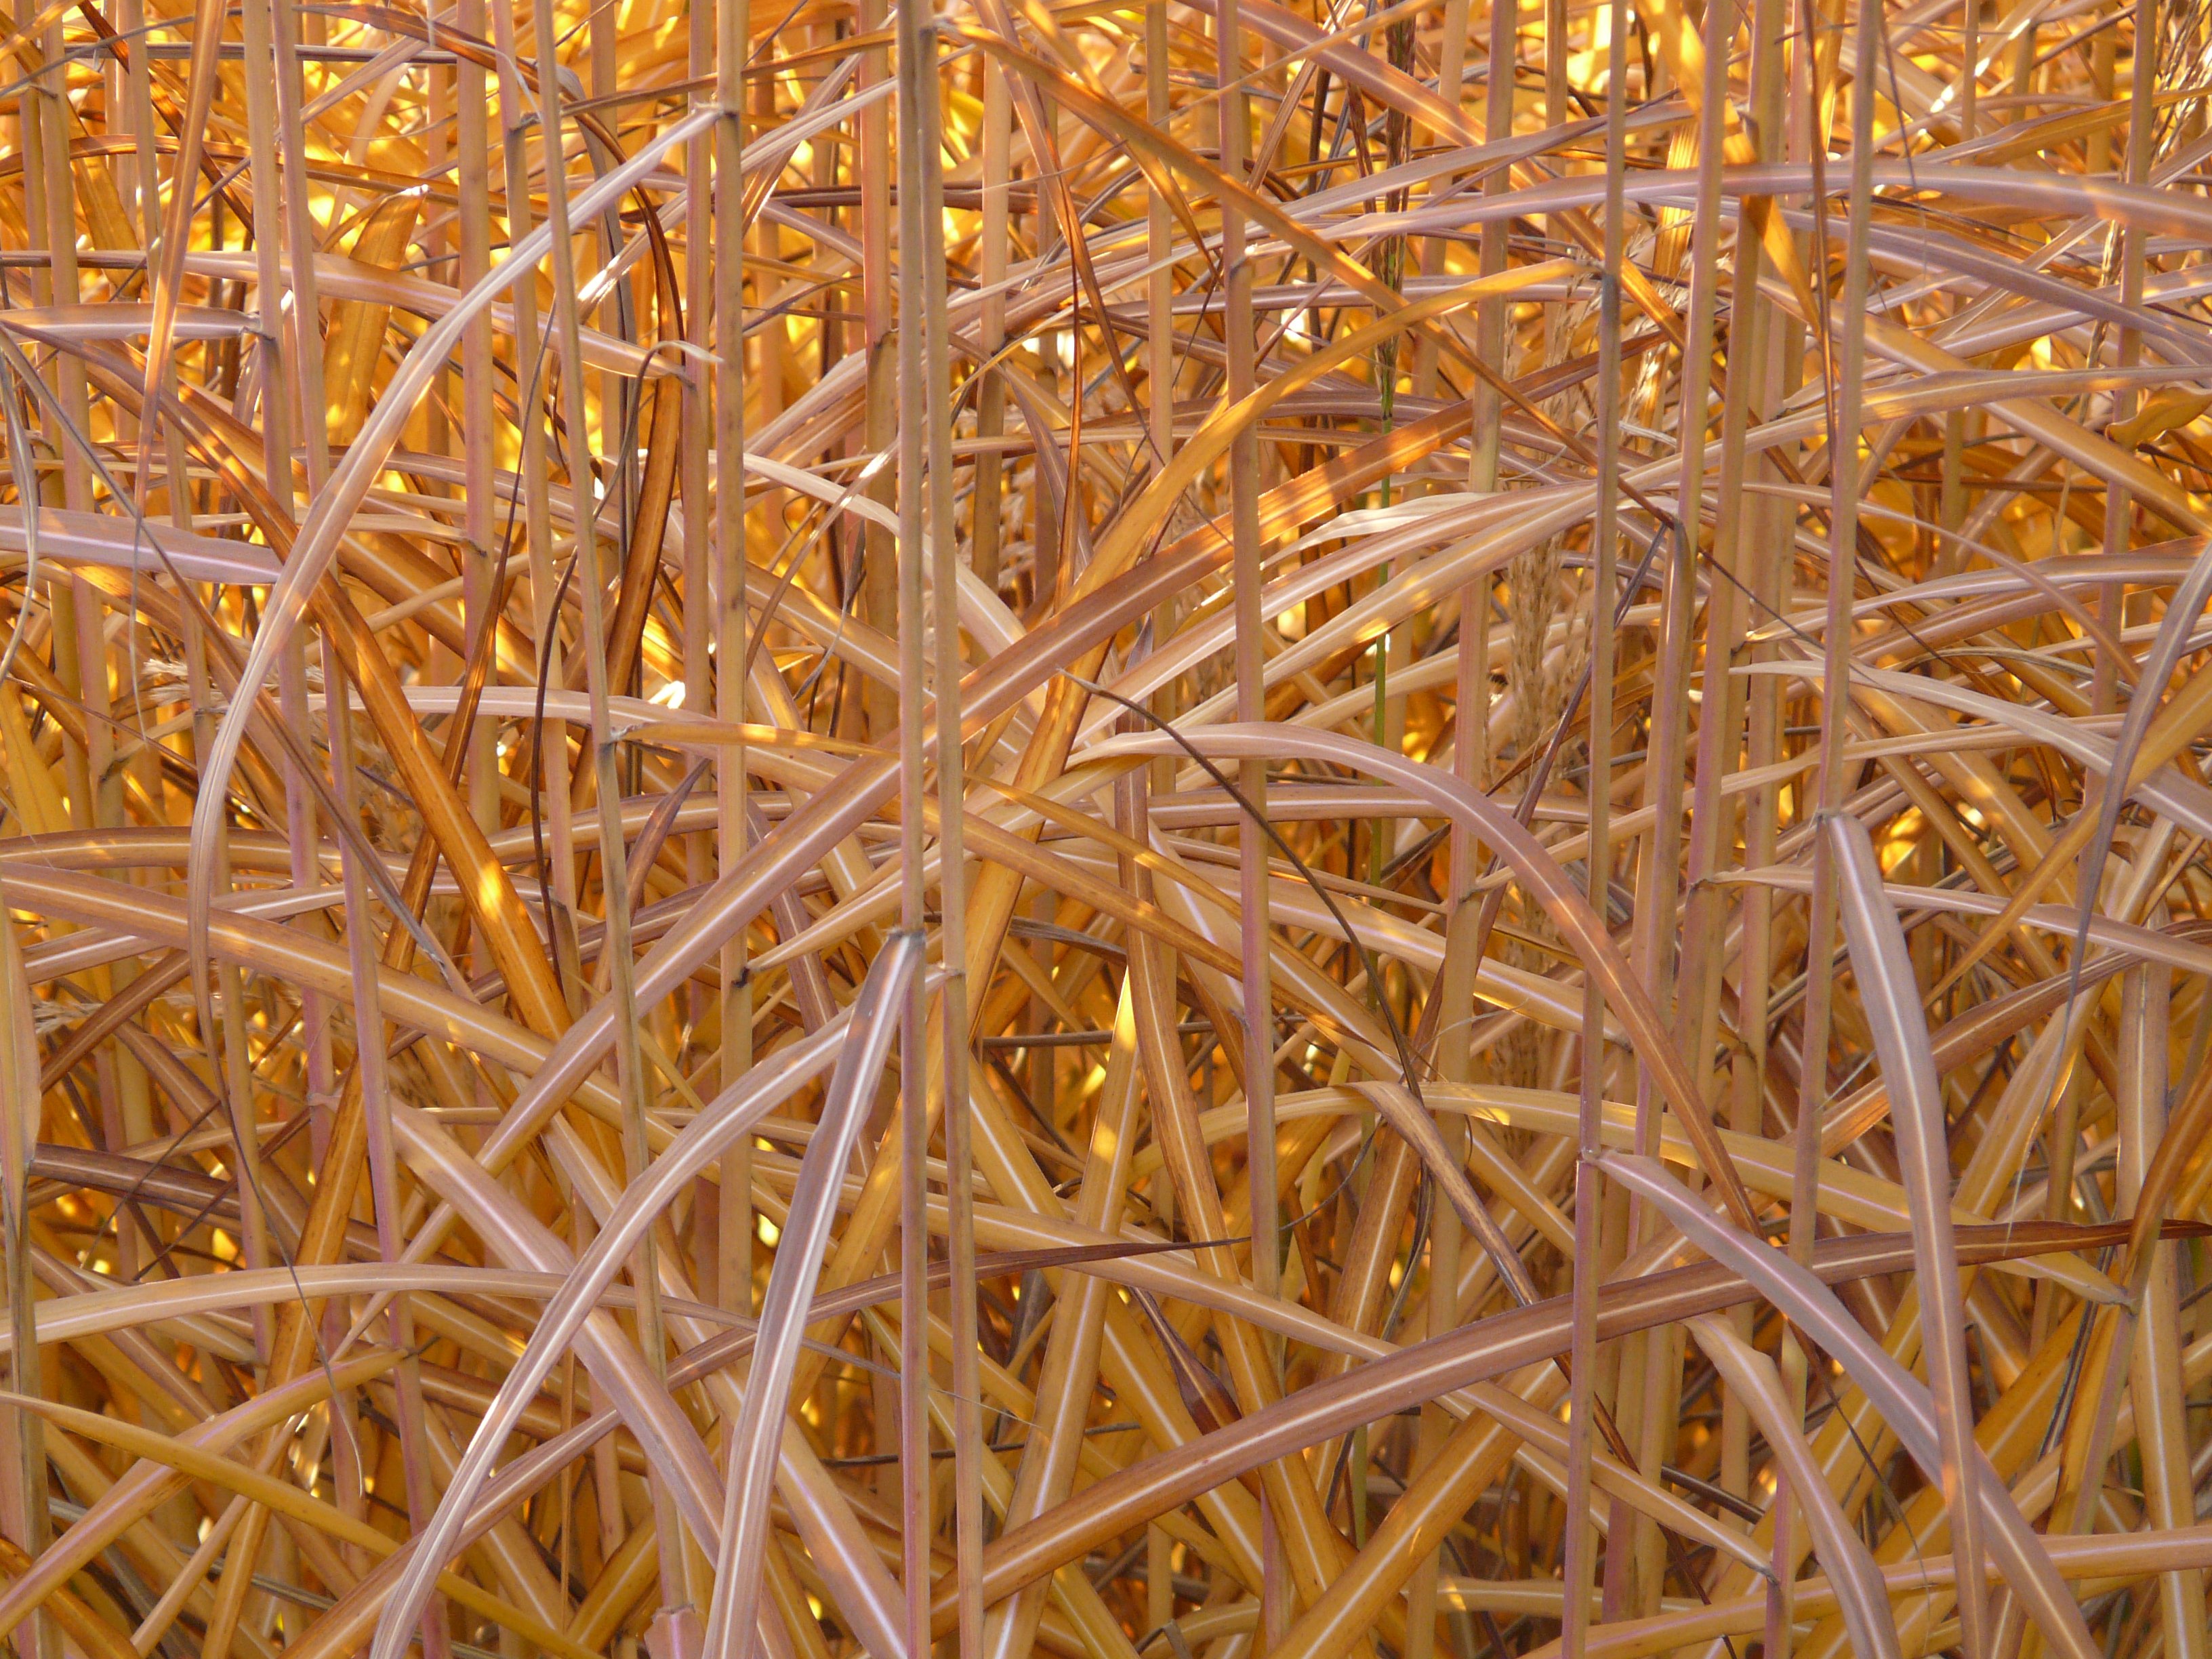
grass, branch, plant, sunlight, leaf, flower, reed, golden, crop, autumn, soil, agriculture, flora, silver, straw, mood, shimmer, poaceae, licorice, back light, ornamental plant, bamboo grassedit this page, miscanthus, silver spring, grass family, miscanthus sinensis, small elefantengras